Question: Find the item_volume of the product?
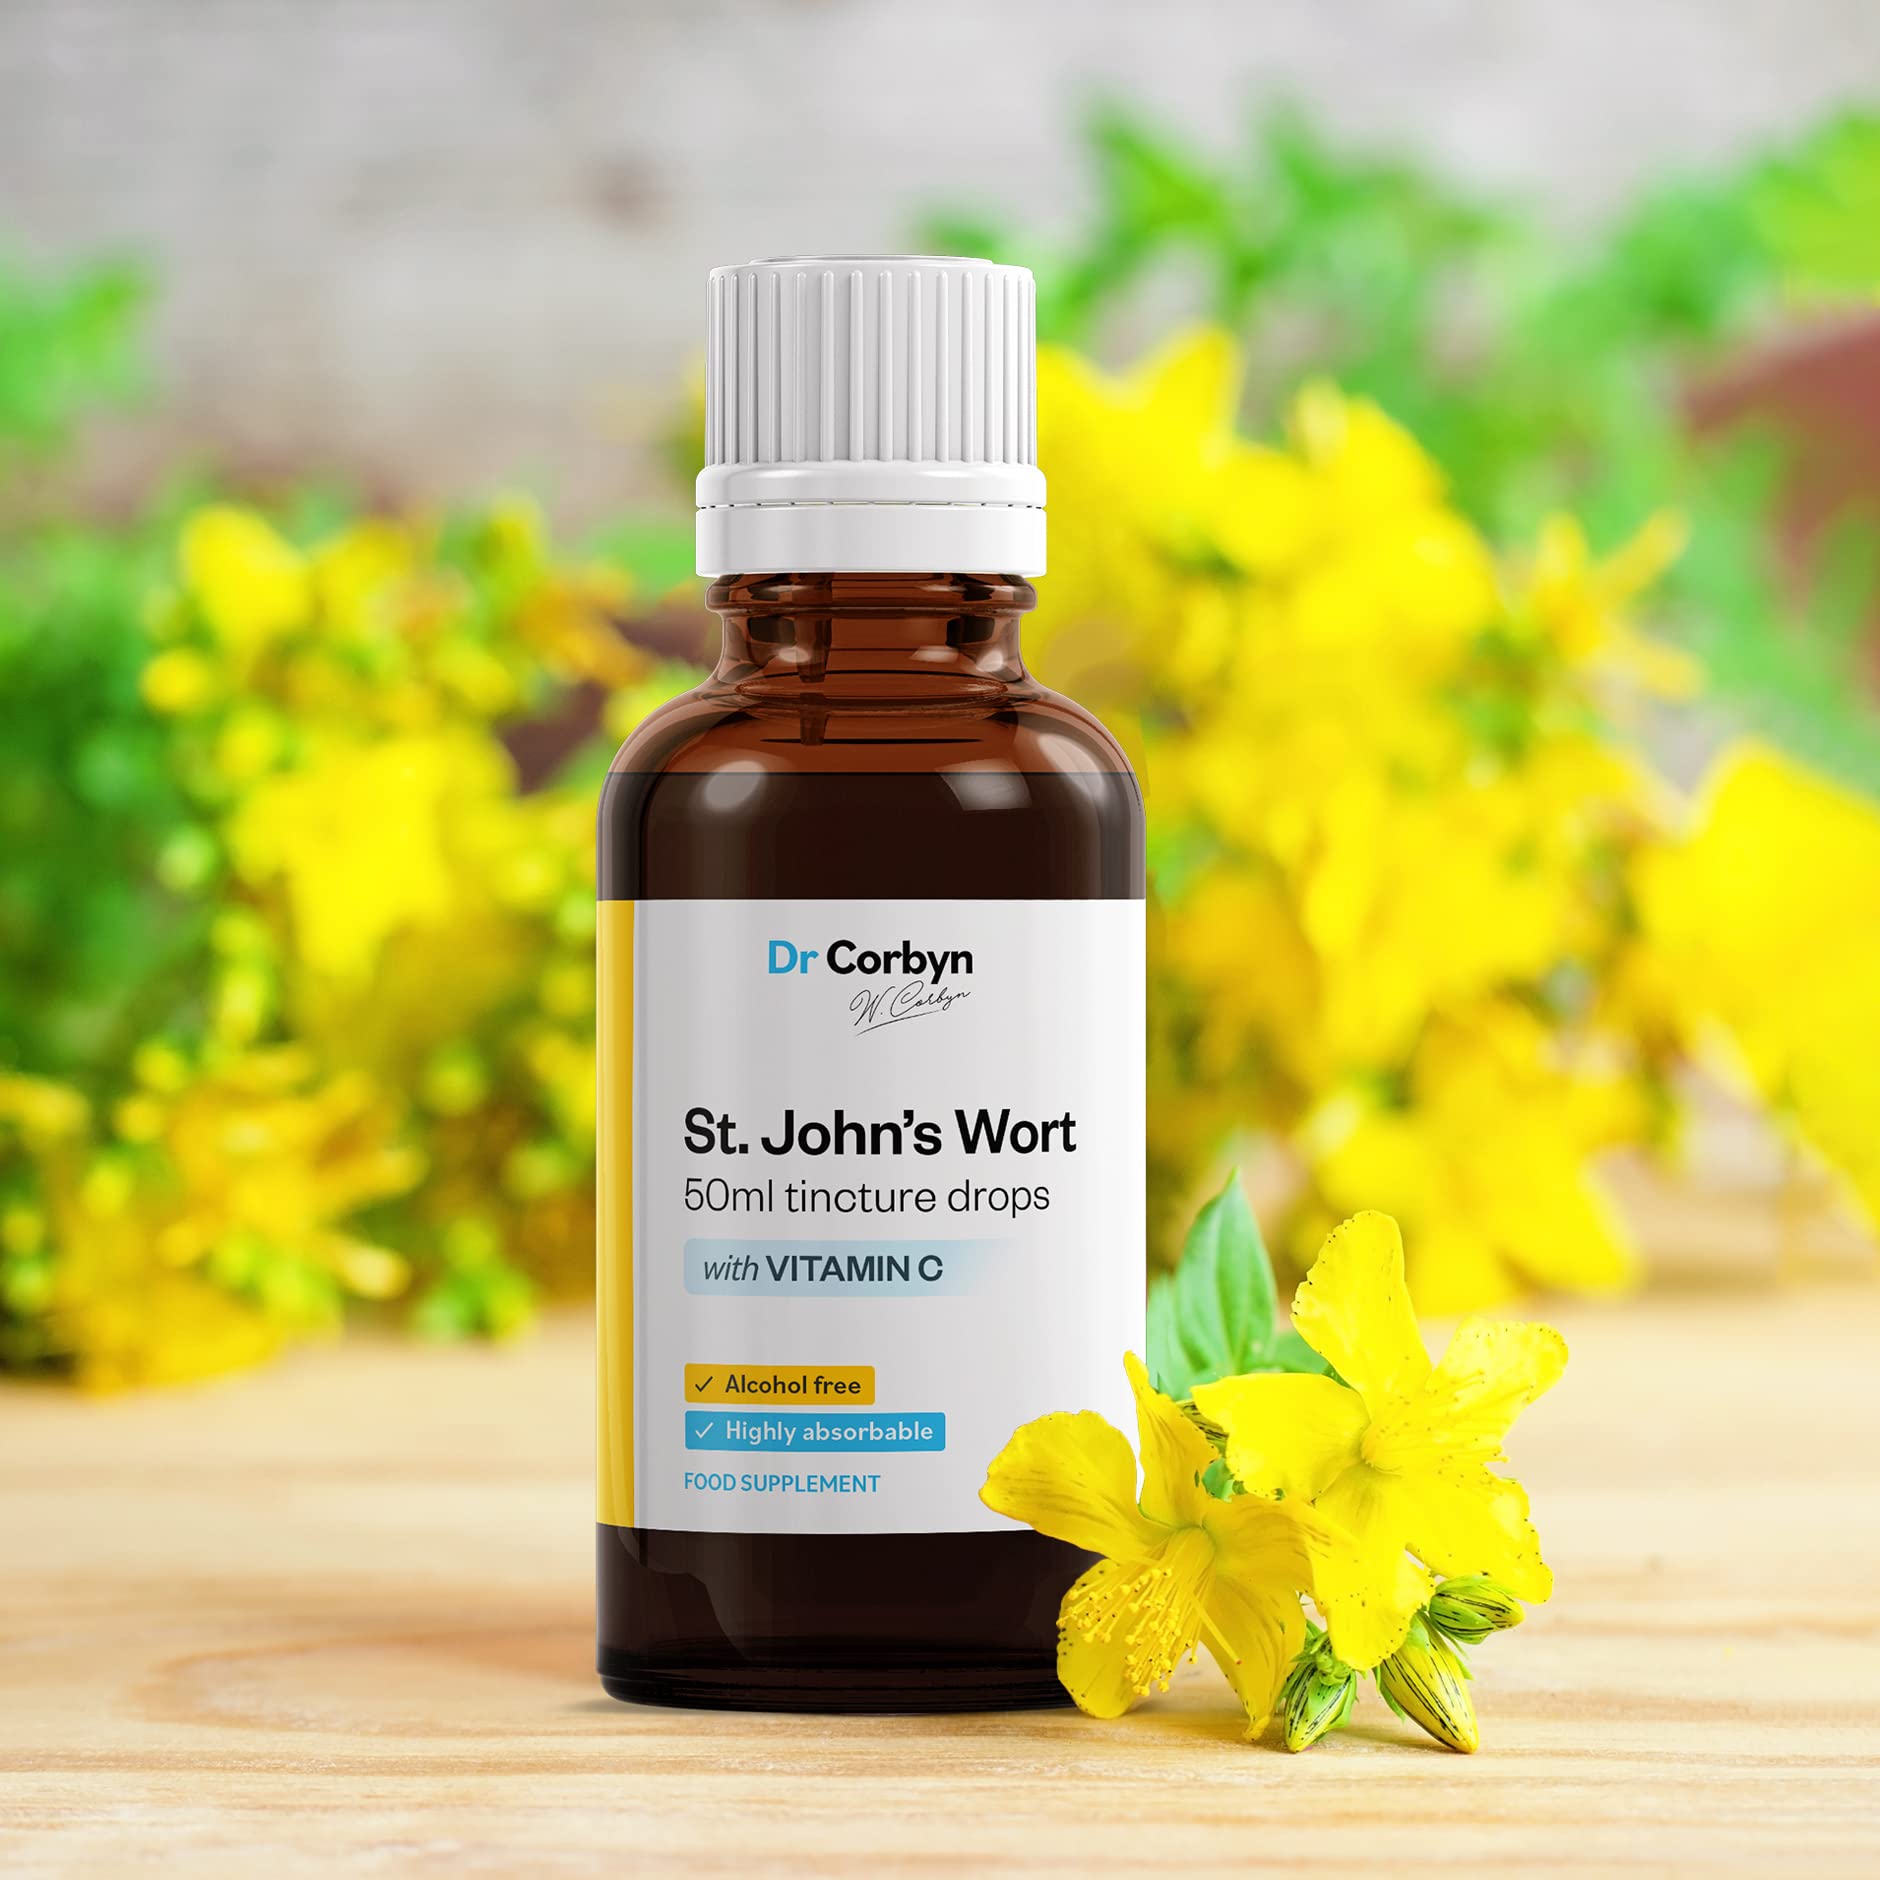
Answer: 50.0 millilitre